Lafayette, Louisiana

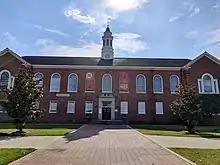
Stephens Hall at the University of Louisiana at Lafayette, one of the edifices encircling the UL Quad

Lafayette is home to the Louisiana Ragin' Cajuns, the athletic teams of the University of Louisiana at Lafayette. Between 1995 and 2005, Lafayette was home to the Louisiana IceGators ECHL hockey team. In 2009, the IceGators returned as a member of the Southern Professional Hockey League until 2016. Also from 2009 to 2012, Lafayette was home to the Lafayette Wildcatters of the Southern Indoor Football League. It also became home to the Lafayette Bayou Bulls, a semipro football program started in 2003. The Lafayette SwampCats (1997–1999) and Lafayette Swamp Cats (2000–2004) soccer teams played in the city. The Cajun Soccer Club of the Gulf Coast Premier League was founded in 2013; Louisiana Krewe FC played in the Gulf Coast Premier League before joining USL League Two for its 2022 season.